Golf course

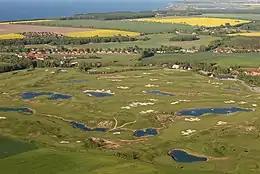
Aerial view of a golf course ("Golfplatz Wittenbeck" at the Baltic Sea, Germany)

A golf course is the grounds on which the sport of golf is played. It consists of a series of holes, each consisting of a tee box, a fairway, the rough and other hazards, and a green with a cylindrical hole in the ground, known as a "cup". The cup holds a flagstick, known as a "pin". A standard round of golf consists of 18 holes, and as such most courses contain 18 distinct holes; however, there are many 9-hole courses and some that have holes with shared fairways or greens. There are also courses with a non-standard number of holes, such as 12 or 14.